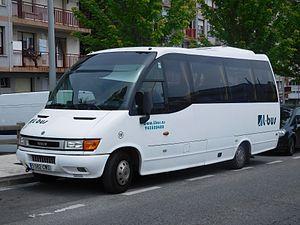
Indcar SA est une entreprise espagnole de carrosserie d'autobus dont le siège et l'usine sont implantés à Arbúcies, dans la province de Gérone, en Catalogne. Elle dispose depuis 2013 d'une unité de production en Roumanie, à Brasov où sont fabriqués les modèles Mobi et Strada. En France, elle a implanté en 2017 une unité commerciale pour la vente directe de ses produits et leur maintenance à Saint Hilaire de Loulay, près de Nantes.